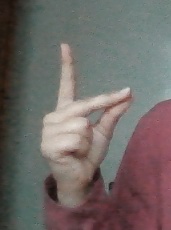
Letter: ta